Maurice Gomont

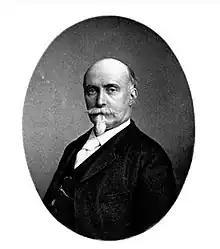
Maurice-Augustin Gomont

Maurice-Augustin Gomont (born 1839, in Rouen – died 1909, in Rouen) was a French phycologist.